Tent peg

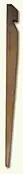
A wooden tent peg used in snow.

Tent peg types and styles may typically vary in length from 150mm to 490mm, and in thickness from 1.6 mm to 3.2 mm for flat section tent pegs and from 4 mm to 11.2 mm for wire rod tent pegs. Smaller wire tent pegs are also available, especially where weight is critical.